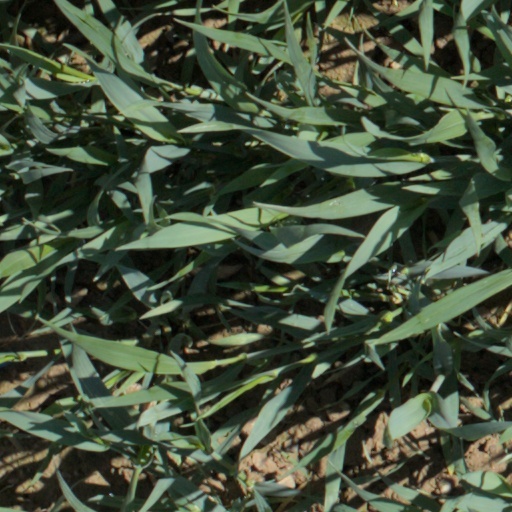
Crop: wheat